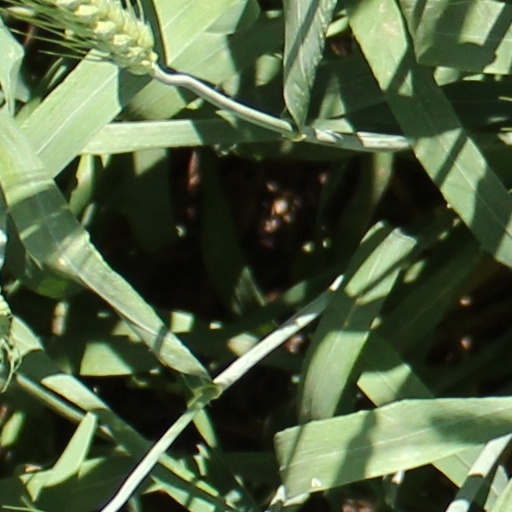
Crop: wheat